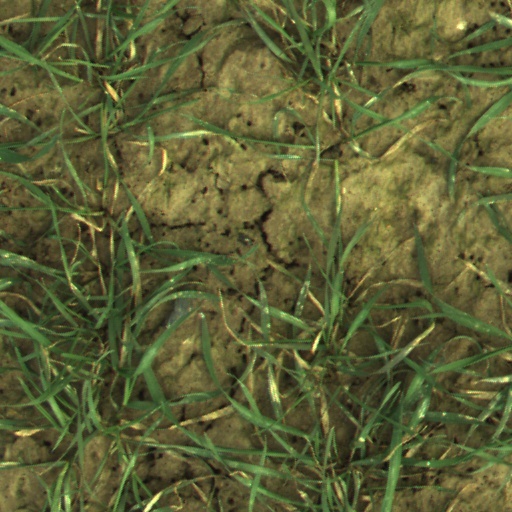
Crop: wheat